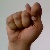
The image shows a hand gesture representing the letter 'T' in Indian Sign Language.